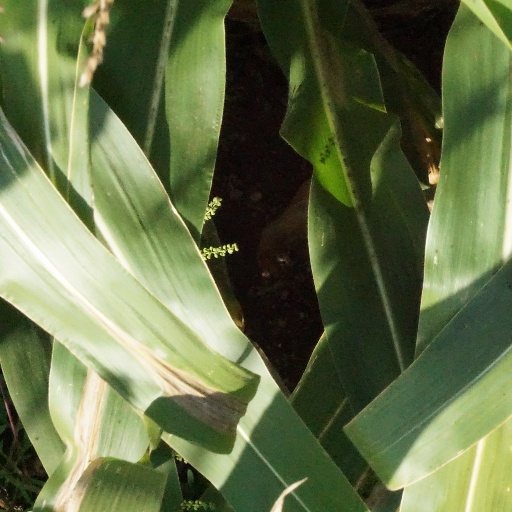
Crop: maize; corn